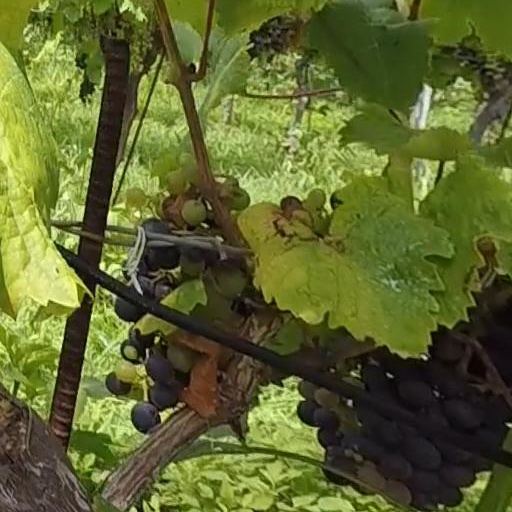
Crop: grape